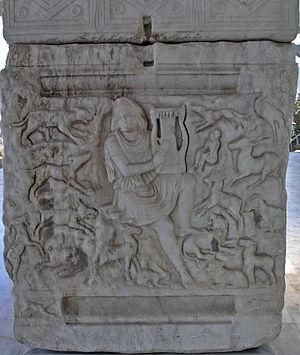
Orphée est un héros de la mythologie grecque, fils du roi de Thrace Œagre et de la Muse Calliope. Poète et musicien, il était parfois considéré comme un prophète et a inspiré un mouvement religieux appelé « Orphisme », qui était lié aux pythagoriciens et aux mystères dionysiaques. Orphée a fait partie des Argonautes ; sa descente aux Enfers et son échec à ramener sa femme Eurydice dans le monde des vivants ont formé son mythe.